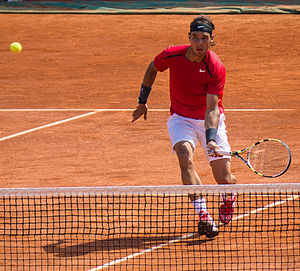
French Open 2012
Rafael Nadal
French Open 2012 var en tennisturnering, der bliver spillet udendørs på grusbaner. Det er den 111. udgave af French Open og den anden Grand Slam-turnering i 2012. Den bliver spillet på Stade Roland Garros i Paris, Frankrig i perioden 27. maj – 10. juni 2012. Li Na er forsvarende mester i damesingle, mens Rafael Nadal er det i herresingle.